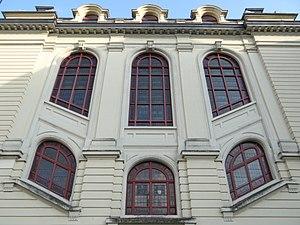
Helvetica est une série télévisée suisse en 6 épisodes de 55 minutes réalisée par Romain Graf, diffusée à partir du 7 novembre 2019 sur la chaîne suisse RTS Un. Helvetica est un thriller politique. En France, l'intégralité de la saison 1 est mis en ligne sur France.tv le 27 avril 2020. Elle est disponible jusqu'en septembre 2021.